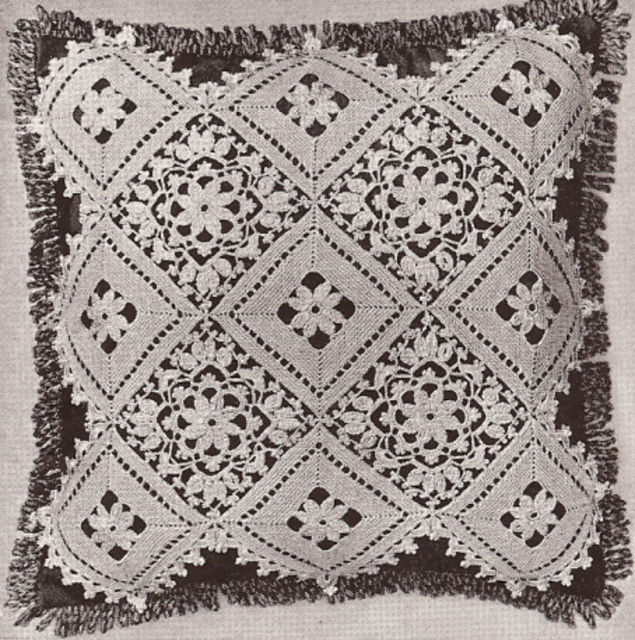
Texture: lacelike